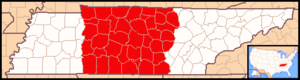
Le diocèse de Nashville est un siège de l'Église catholique aux États-Unis dans le Tennessee, suffragant de l'archidiocèse de Louisville. En 2016, il comptait 79.521 baptisés pour 2.563.058 habitants. Il est tenu par Mᵍʳ Mark Spalding.